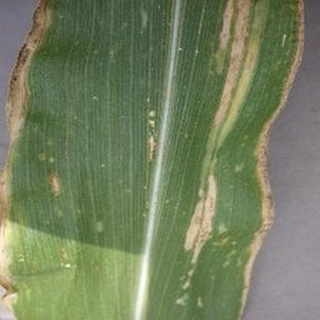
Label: corn_gray_leaf_spot